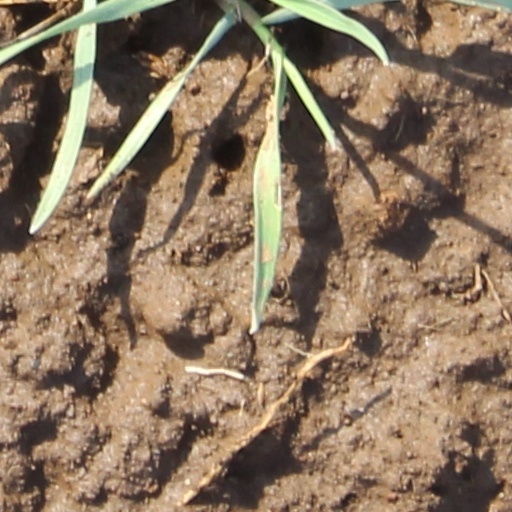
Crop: wheat